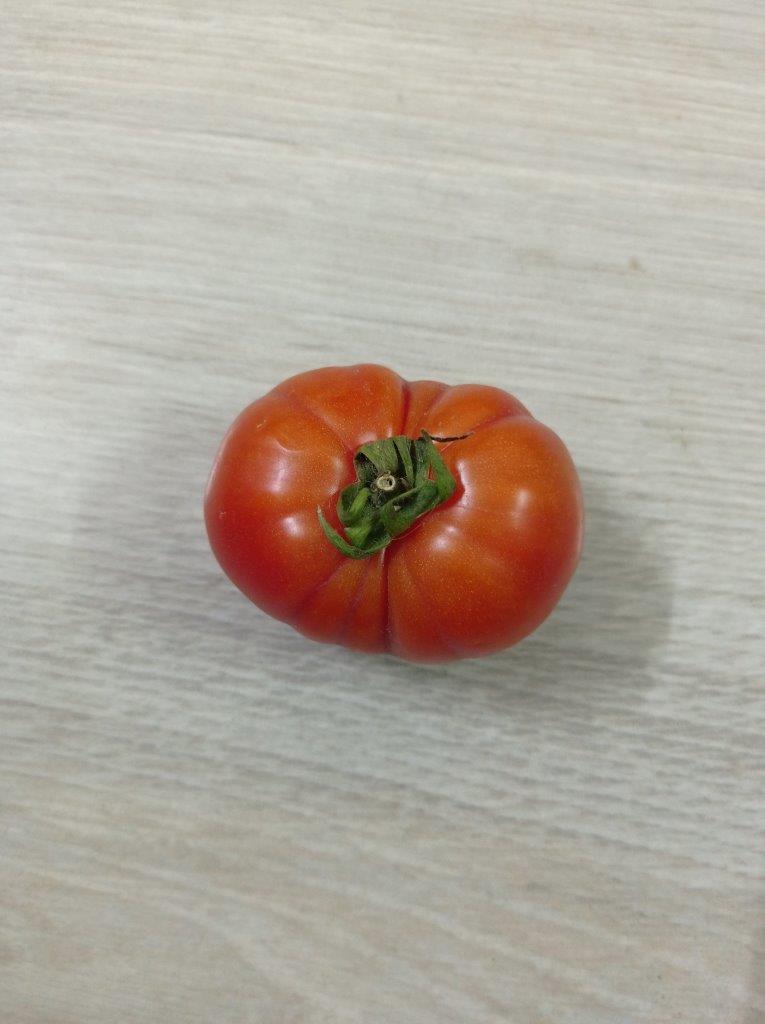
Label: Fresh